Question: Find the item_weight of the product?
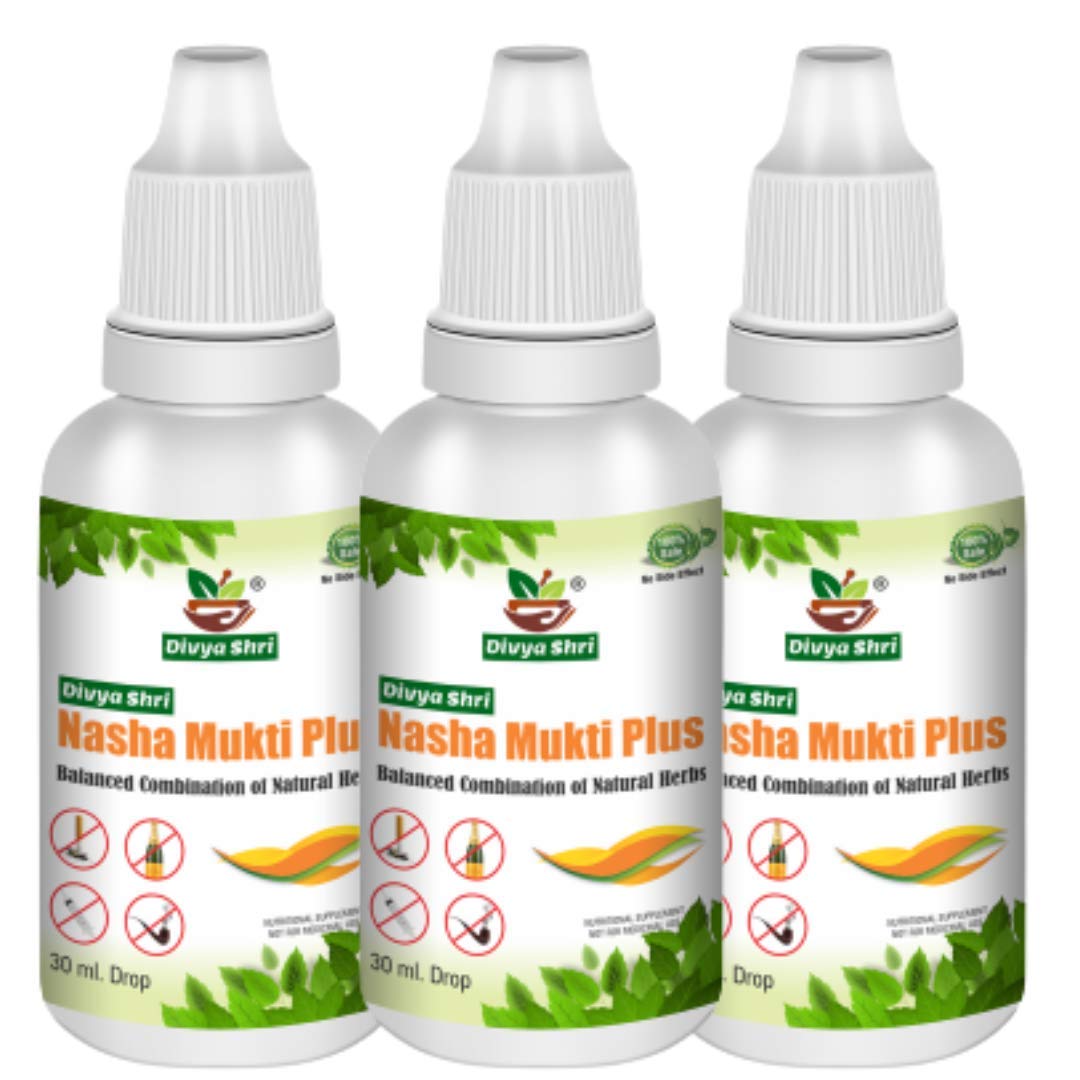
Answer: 40 gram